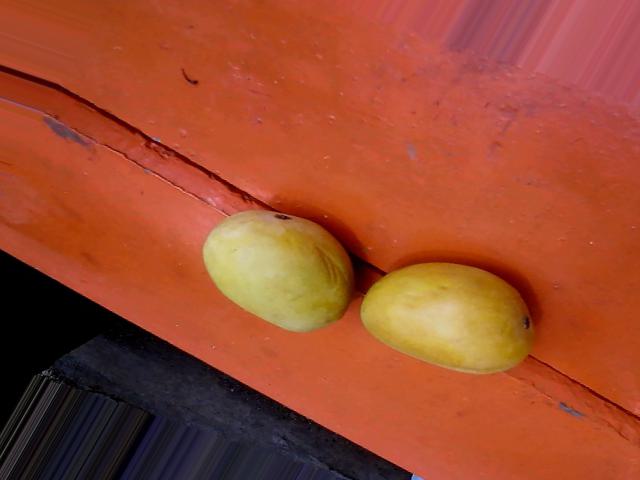
Label: Ripe_Mango